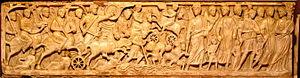
La cathédrale Saint-Trophime d'Arles est une église romane de la ville d'Arles située place de la République. Bâtie sur des vestiges de l’Antiquité tardive à partir de 1100, c’est l’un des plus importants édifices du domaine roman provençal.
Le sarcophage de la mer Rouge d'Arles est un sarcophage paléochrétien de la fin du IVᵉ siècle, conservé au Musée de l'Arles et de la Provence antiques, représentant l'épisode biblique de l’Exode de la fuite du peuple hébreu d’Égypte.
Un sarcophage paléochrétien est un sépulture sculptée dans la pierre, datant du christianisme ancien, entre les IIᵉ et Vᵉ siècles.